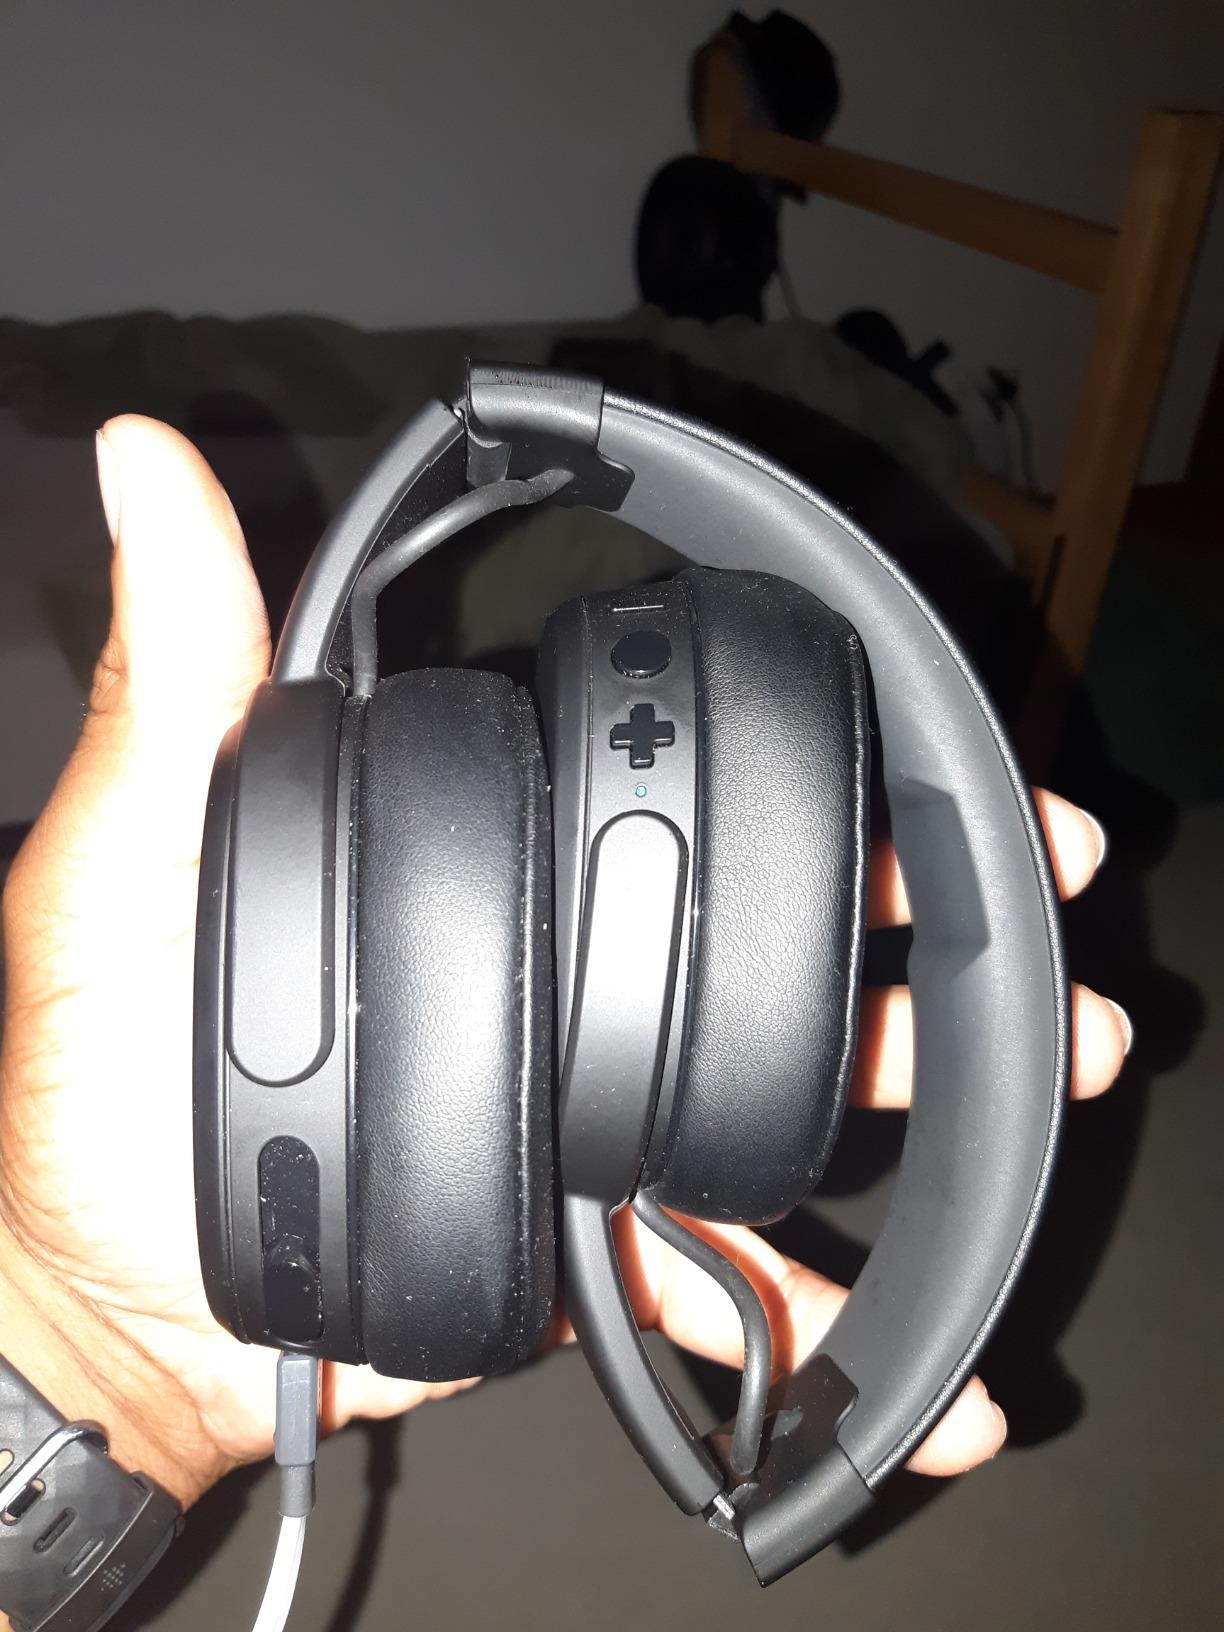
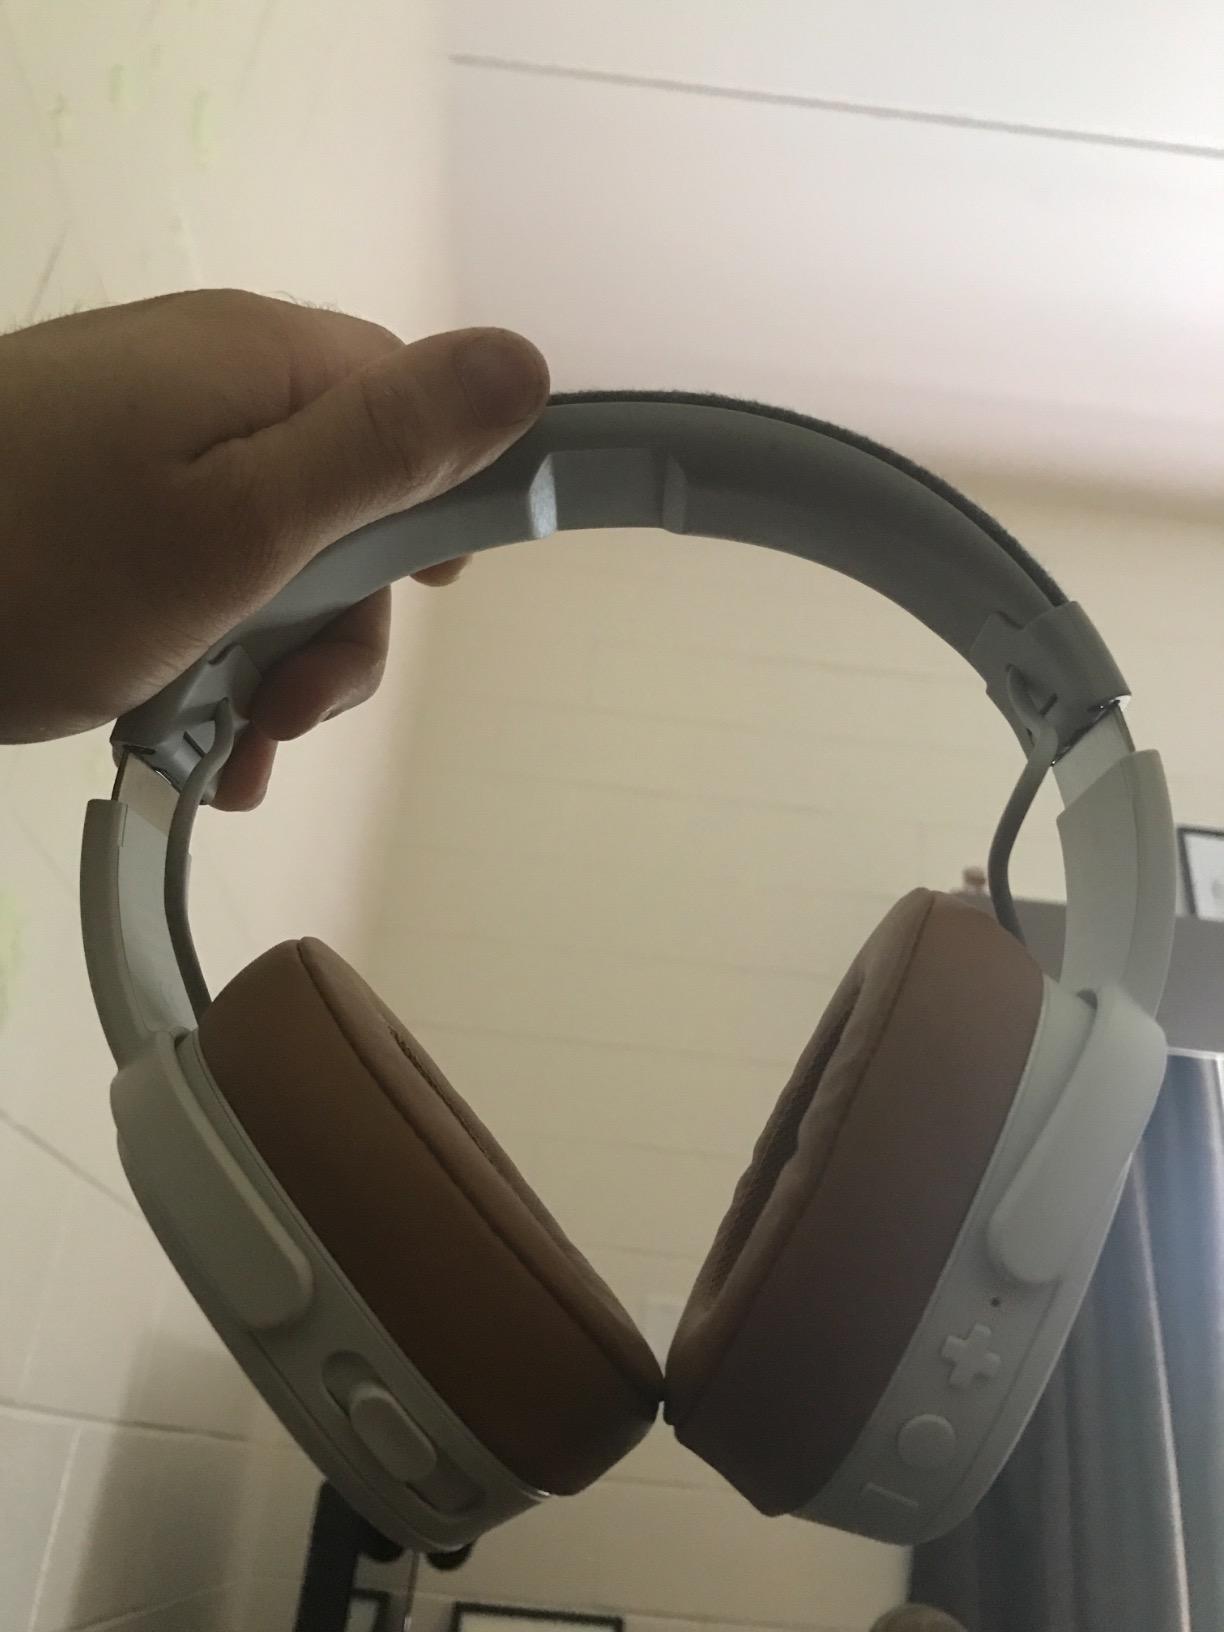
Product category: headphones
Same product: no